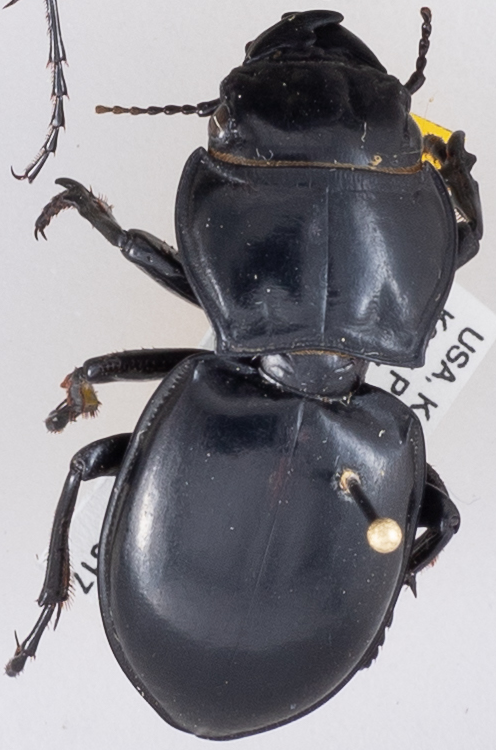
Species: Pasimachus californicus
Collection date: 2015-08-17
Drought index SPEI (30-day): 0.318
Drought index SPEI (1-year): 0.454
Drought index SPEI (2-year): -0.27